Thomas Joshua Platt

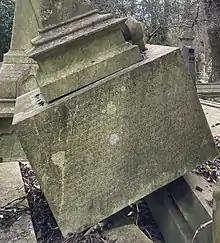
Grave of Thomas Joshua Platt in Highgate Cemetery (west side)

Platt, born in 1788, was the son of Thomas and Amelia Platt of London. His father was a solicitor who served as principal clerk to Lords Mansfield, Kenyon, and Ellenborough. He was educated at Harrow and at Trinity College, Cambridge, where he graduated B.A. 1810, and M.A. 1814.